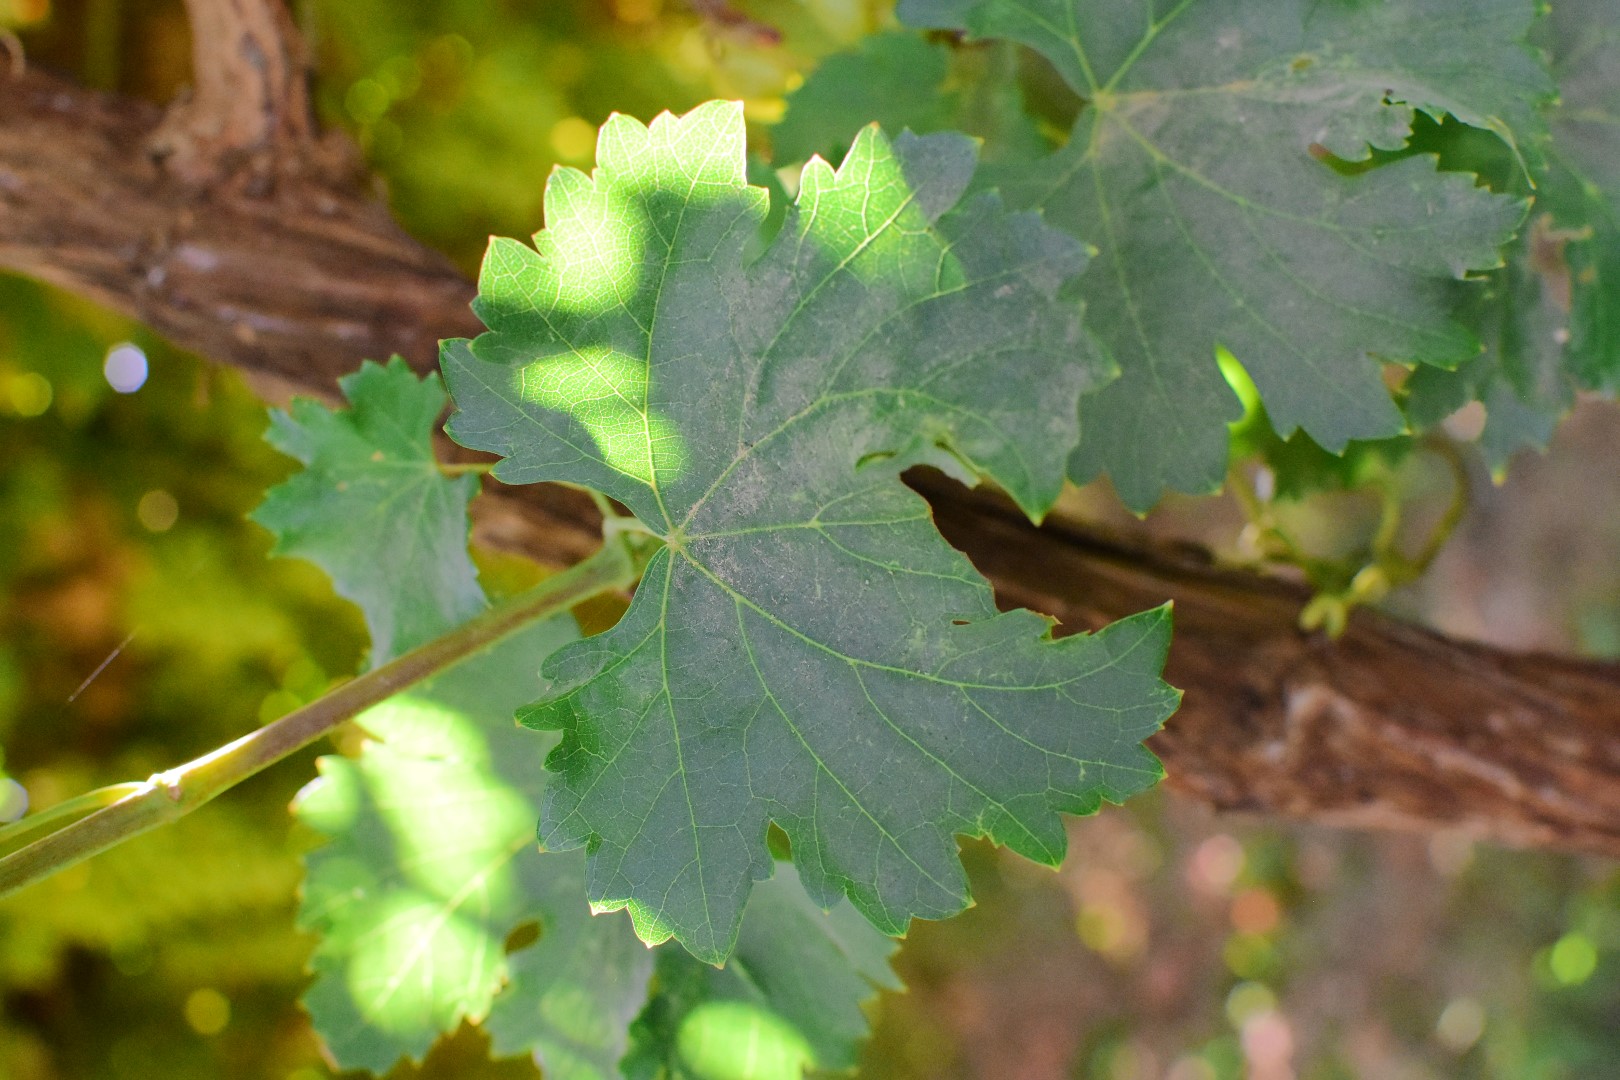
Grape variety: Deas Al-Annz